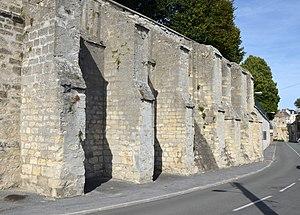
Vestiges de l'église Notre-Dame-la-Profonde de Laon (Aisne, France). This building is inscrit au titre des Monuments Historiques. It is indexed in the Base Mérimée, a database of architectural heritage maintained by the French Ministry of Culture,
L'ancienne Église Notre-Dame-la-Profonde de Laon, dans le département français de l'Aisne, date du XIIᵉ siècle est actuellement un lieu désacralisé.
Cet article recense les monuments historiques de Laon, en France.